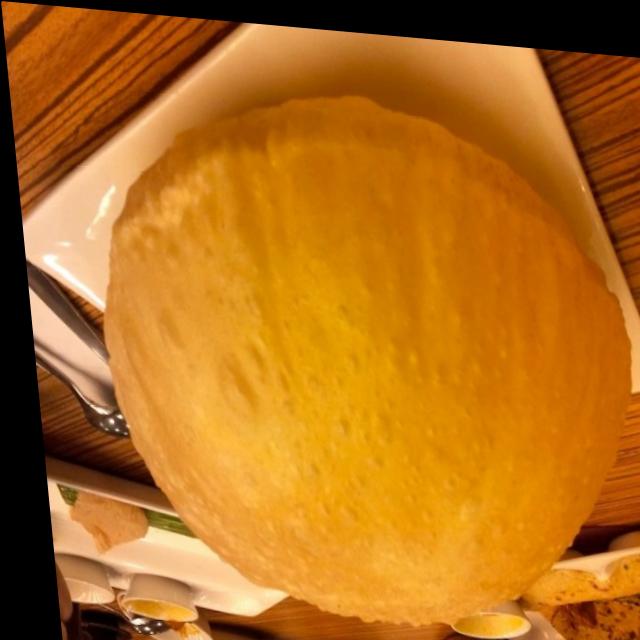
Dish: chole_bhature